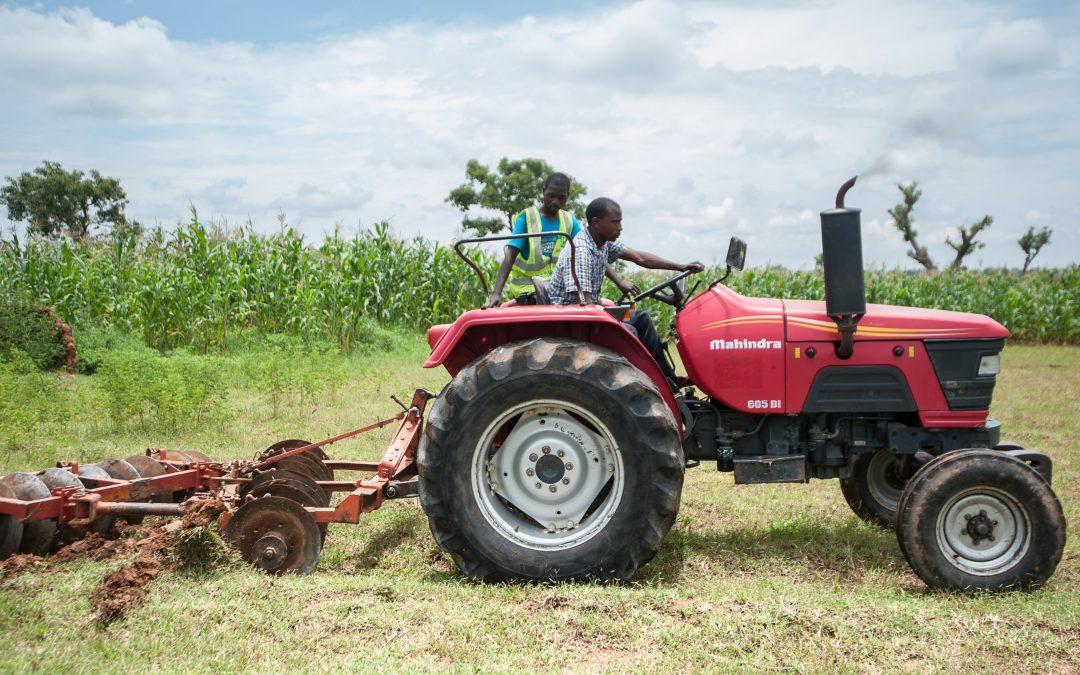
Kilimo cha kisasa ambacho kinahisianisha na utumiaji wa mashine ya kulimia ijulikanayo kwa jina la trekta, ambayo ina majembe kwa nyuma kwa ajili ya kuandalia shamba.